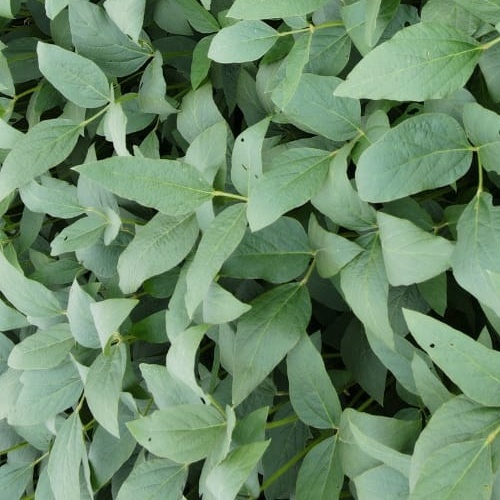
Label: Diabrotica_speciosa